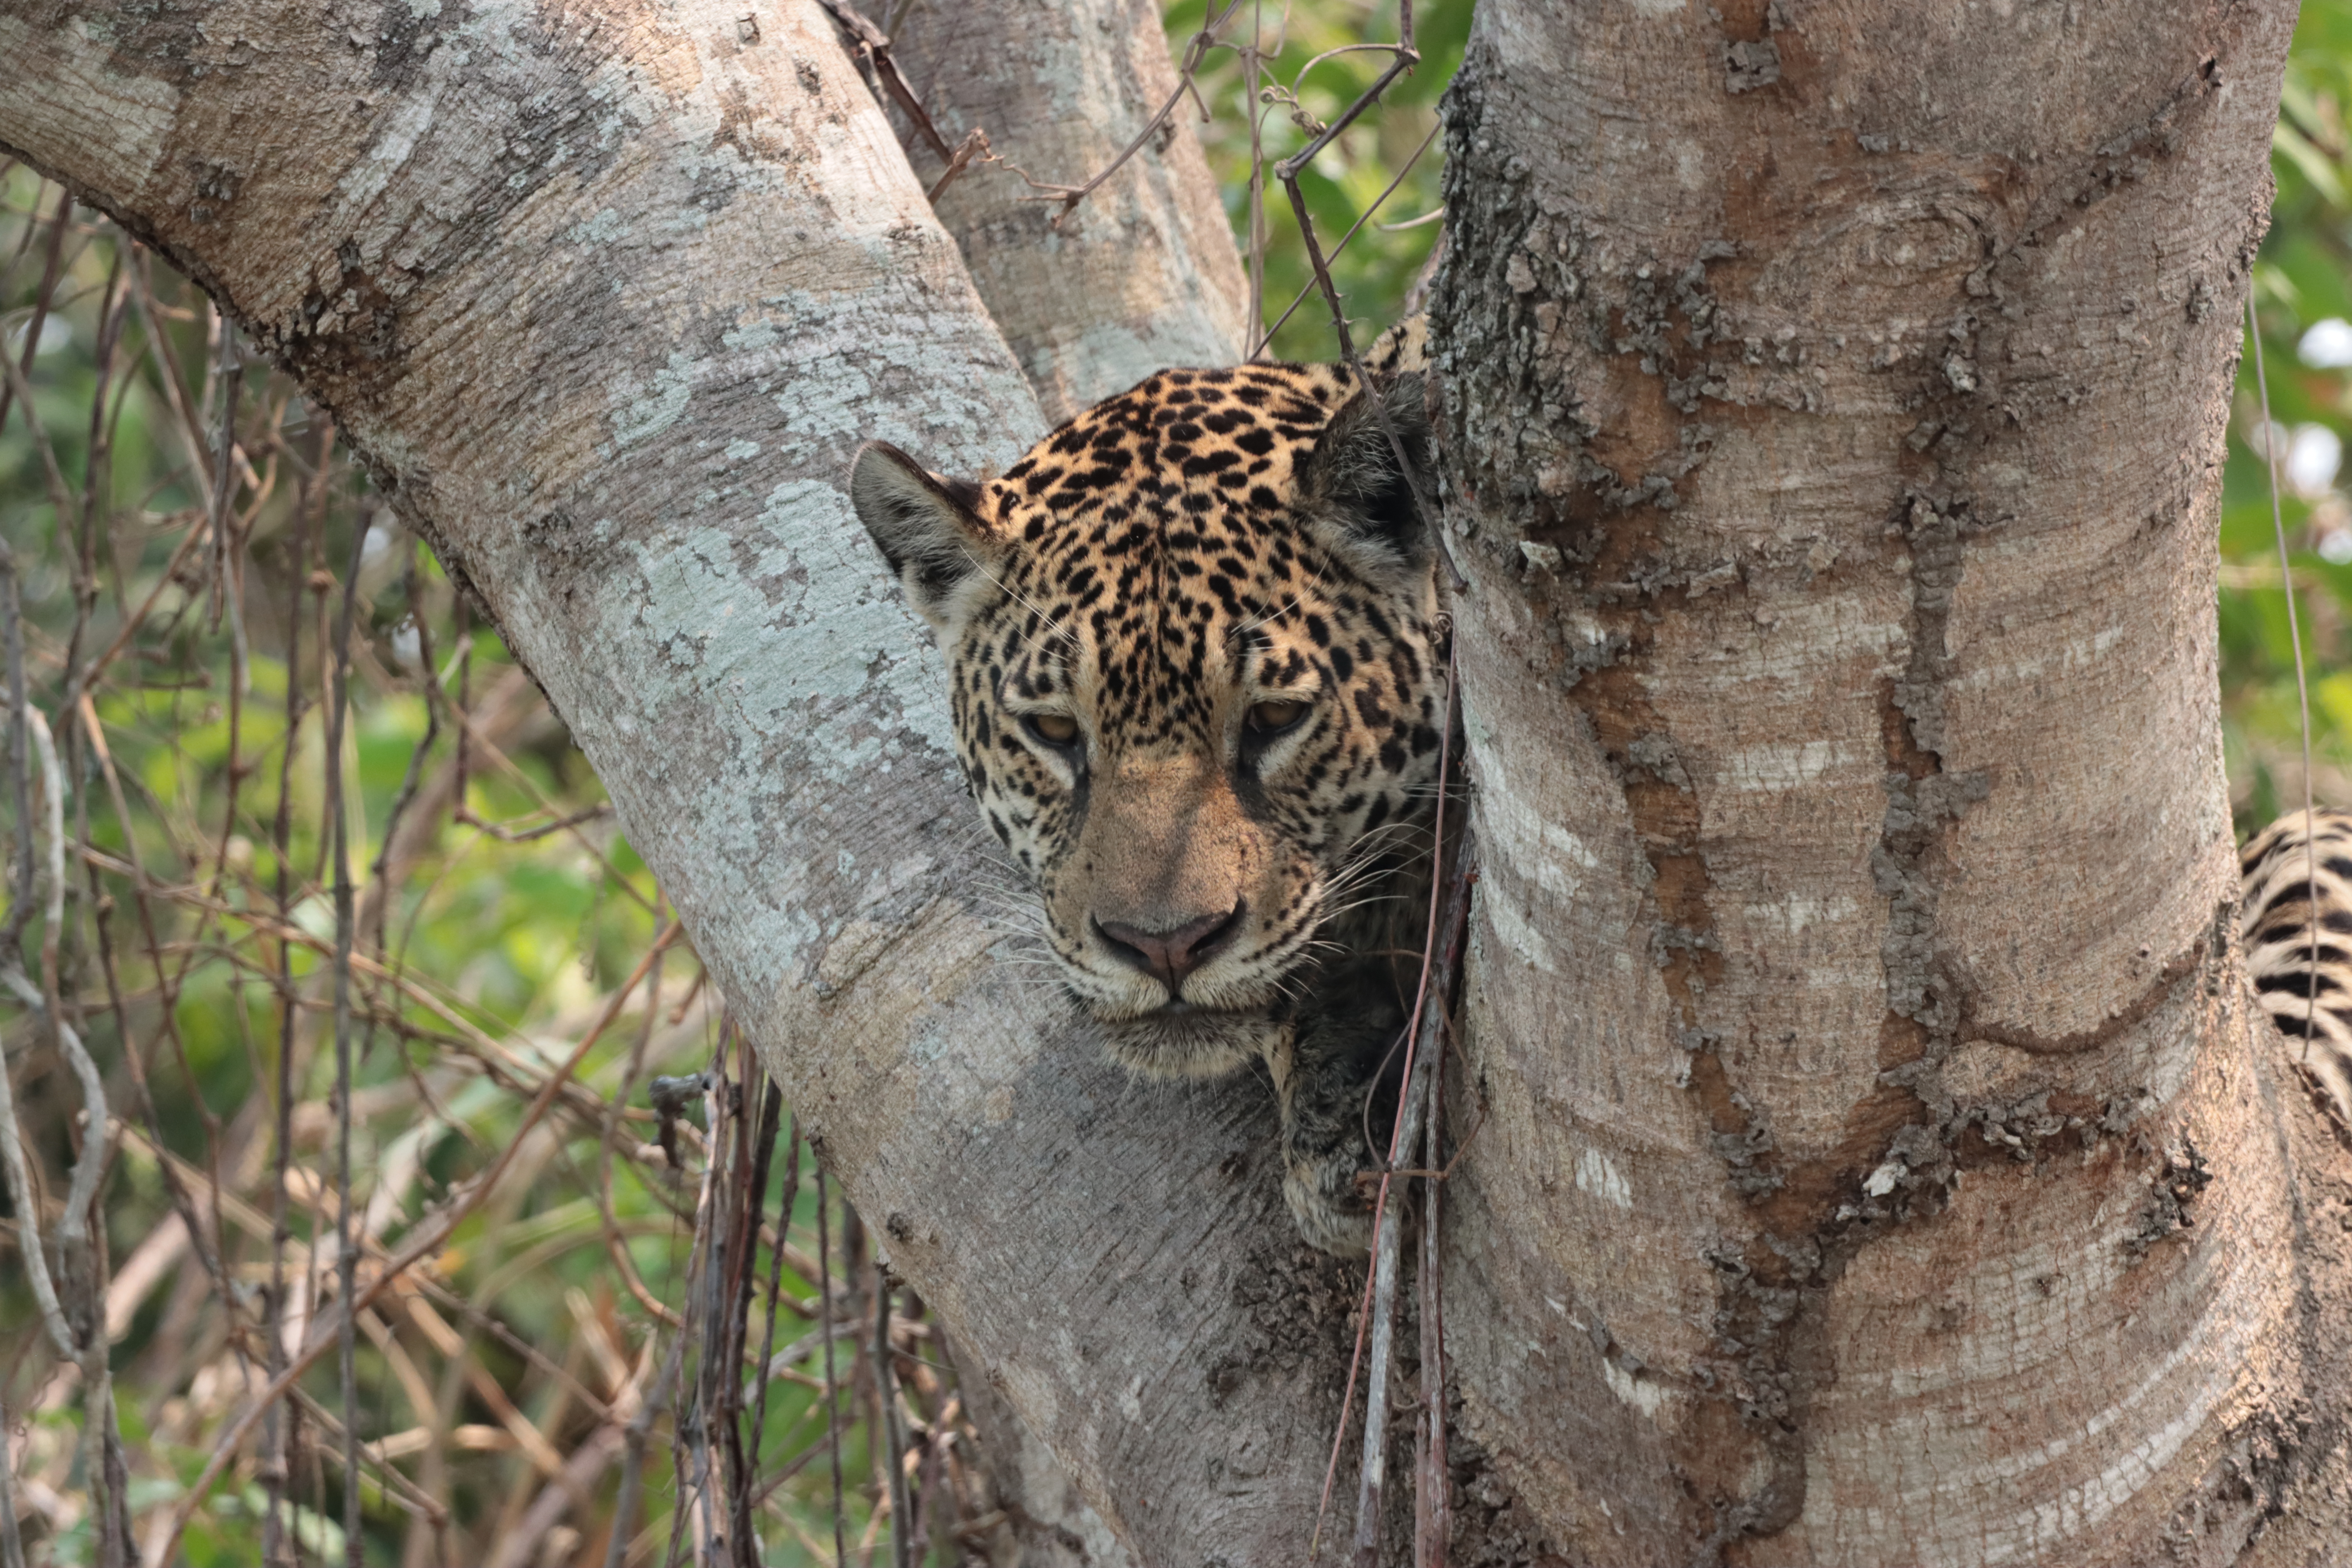
Jaguar: Medrosa